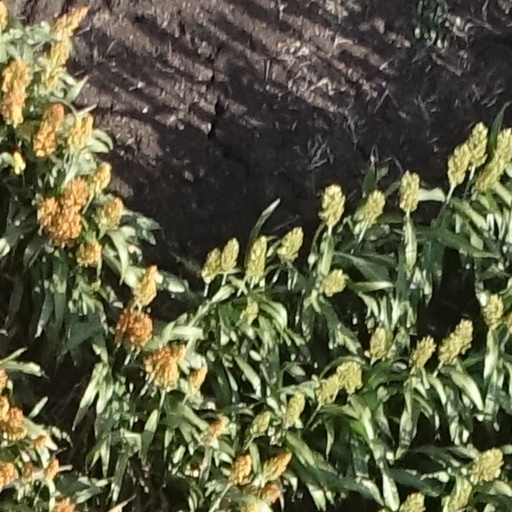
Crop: sorghum